M. Sarada Menon

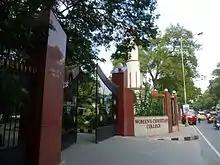
Women's Christian College, Chennai

Menon was born in a Malayali family on 5 April 1923 as the youngest of eight children of her parents in Mangalore, a coastal town in the south Indian state of Karnataka. Her father was a judge and when he was transferred to Chennai, young Sarada moved with him for her early schooling at Good Shepherd School and later at Christ Church Anglo-Indian Higher Secondary School after which she graduated from Women's Christian College.